The Veil of Twilight

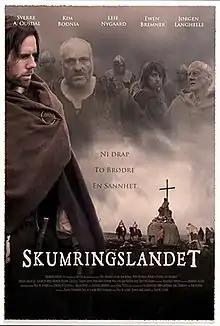
Film poster

The Veil of Twilight (originally called "Skumringslandet") is a Norwegian film written and directed by Paul Magnus Lundø about the investigation of a mysterious serial-killer in a mountain village, set in Norway in the mid 14th century.